Charles Legéndy

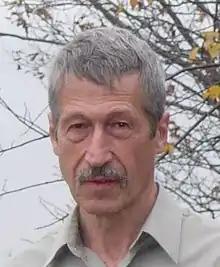
C. R. Legéndy – photograph taken in 2008

Charles Rudolf Legéndy (Hungarian: Legéndy Károly Rudolf, born November 2, 1936), is a Hungarian-born American engineer, theoretical physicist, and neuroscientist.